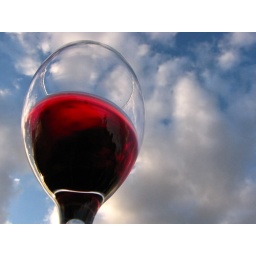
enjoying a glass of red by the fire